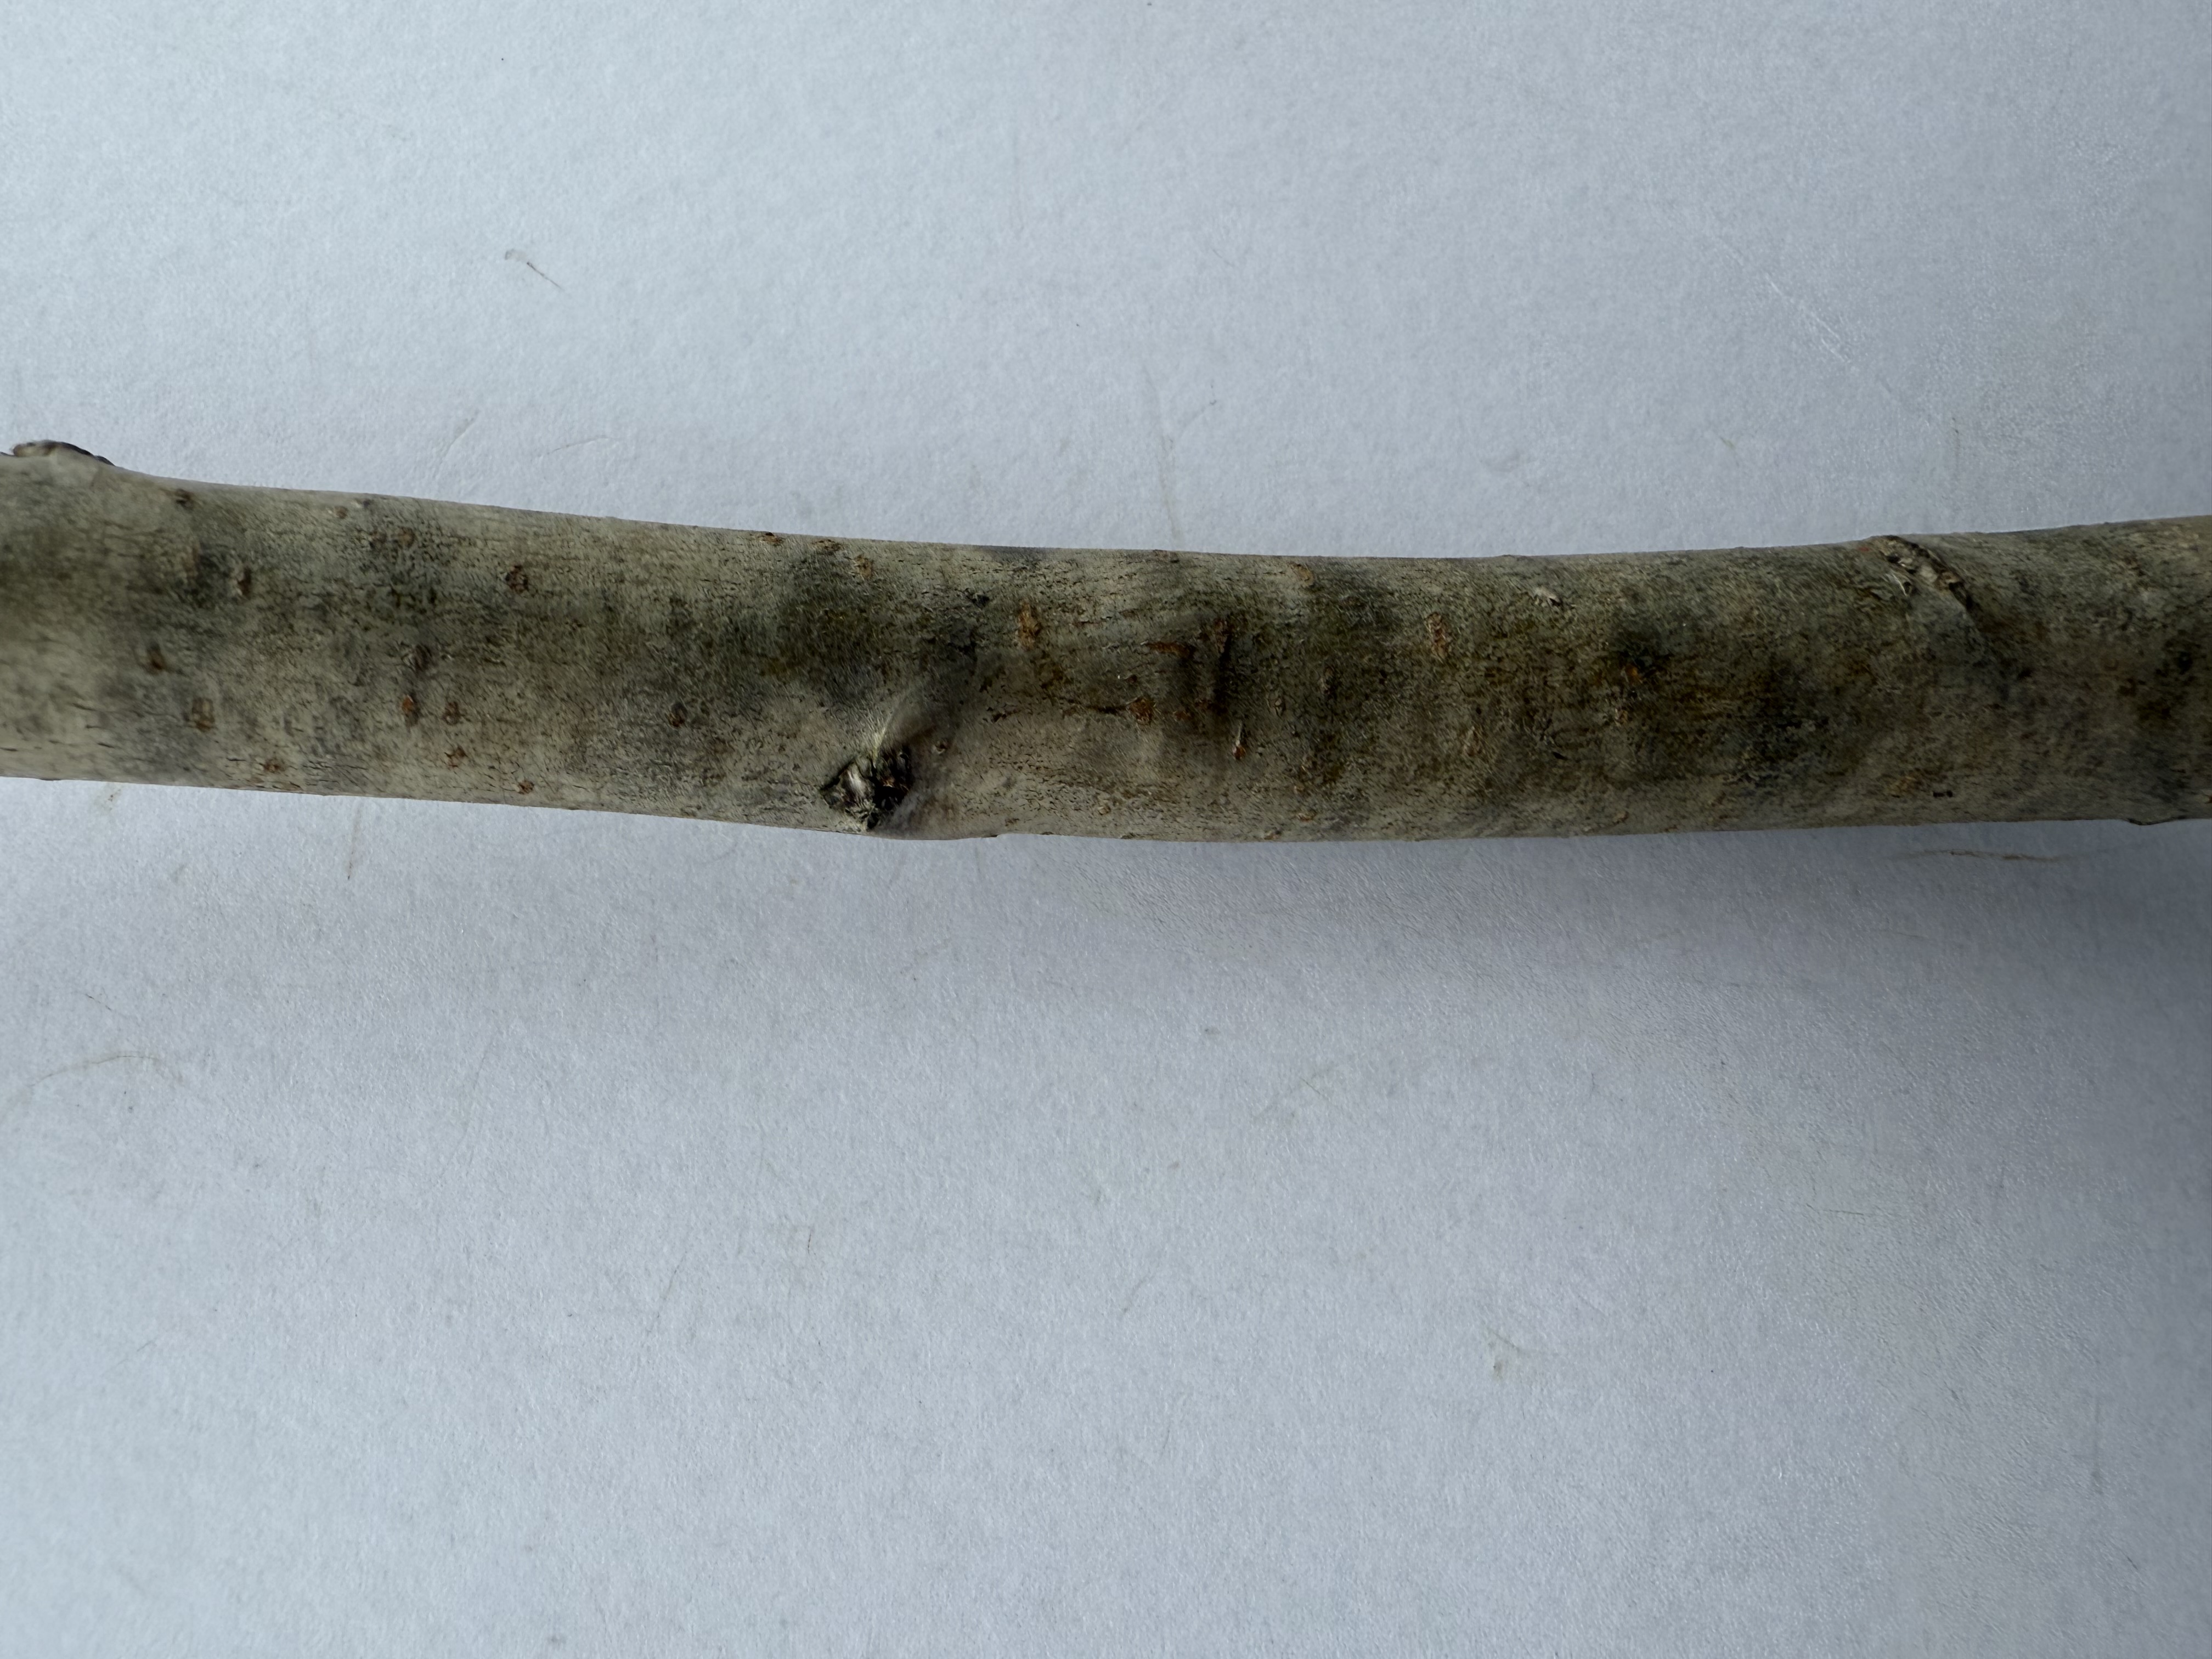
Variety: Santa Maria Pear